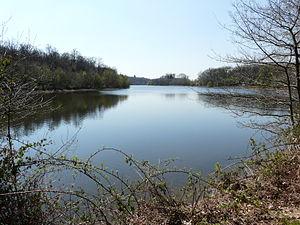
À son extrémité orientale, le plan d'eau de Miallet marque la limite entre La Coquille (rive sud, à gauche) et Mialet (rive nord, à droite), Dordogne, France.
La Coquille est une commune française située dans le département de la Dordogne, en région Nouvelle-Aquitaine.